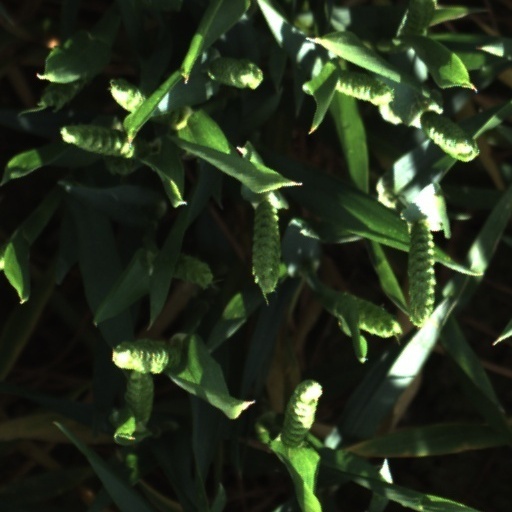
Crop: wheat